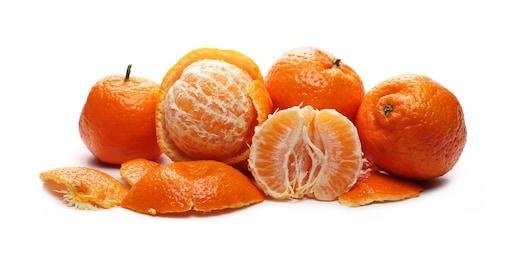
Label: mandarine